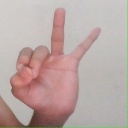
अक्षर: ण